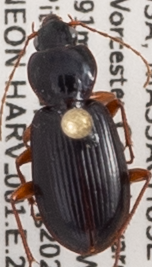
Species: Synuchus impunctatus
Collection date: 2020-08-26
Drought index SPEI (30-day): -1.77
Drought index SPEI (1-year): -1.13
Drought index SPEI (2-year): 0.198